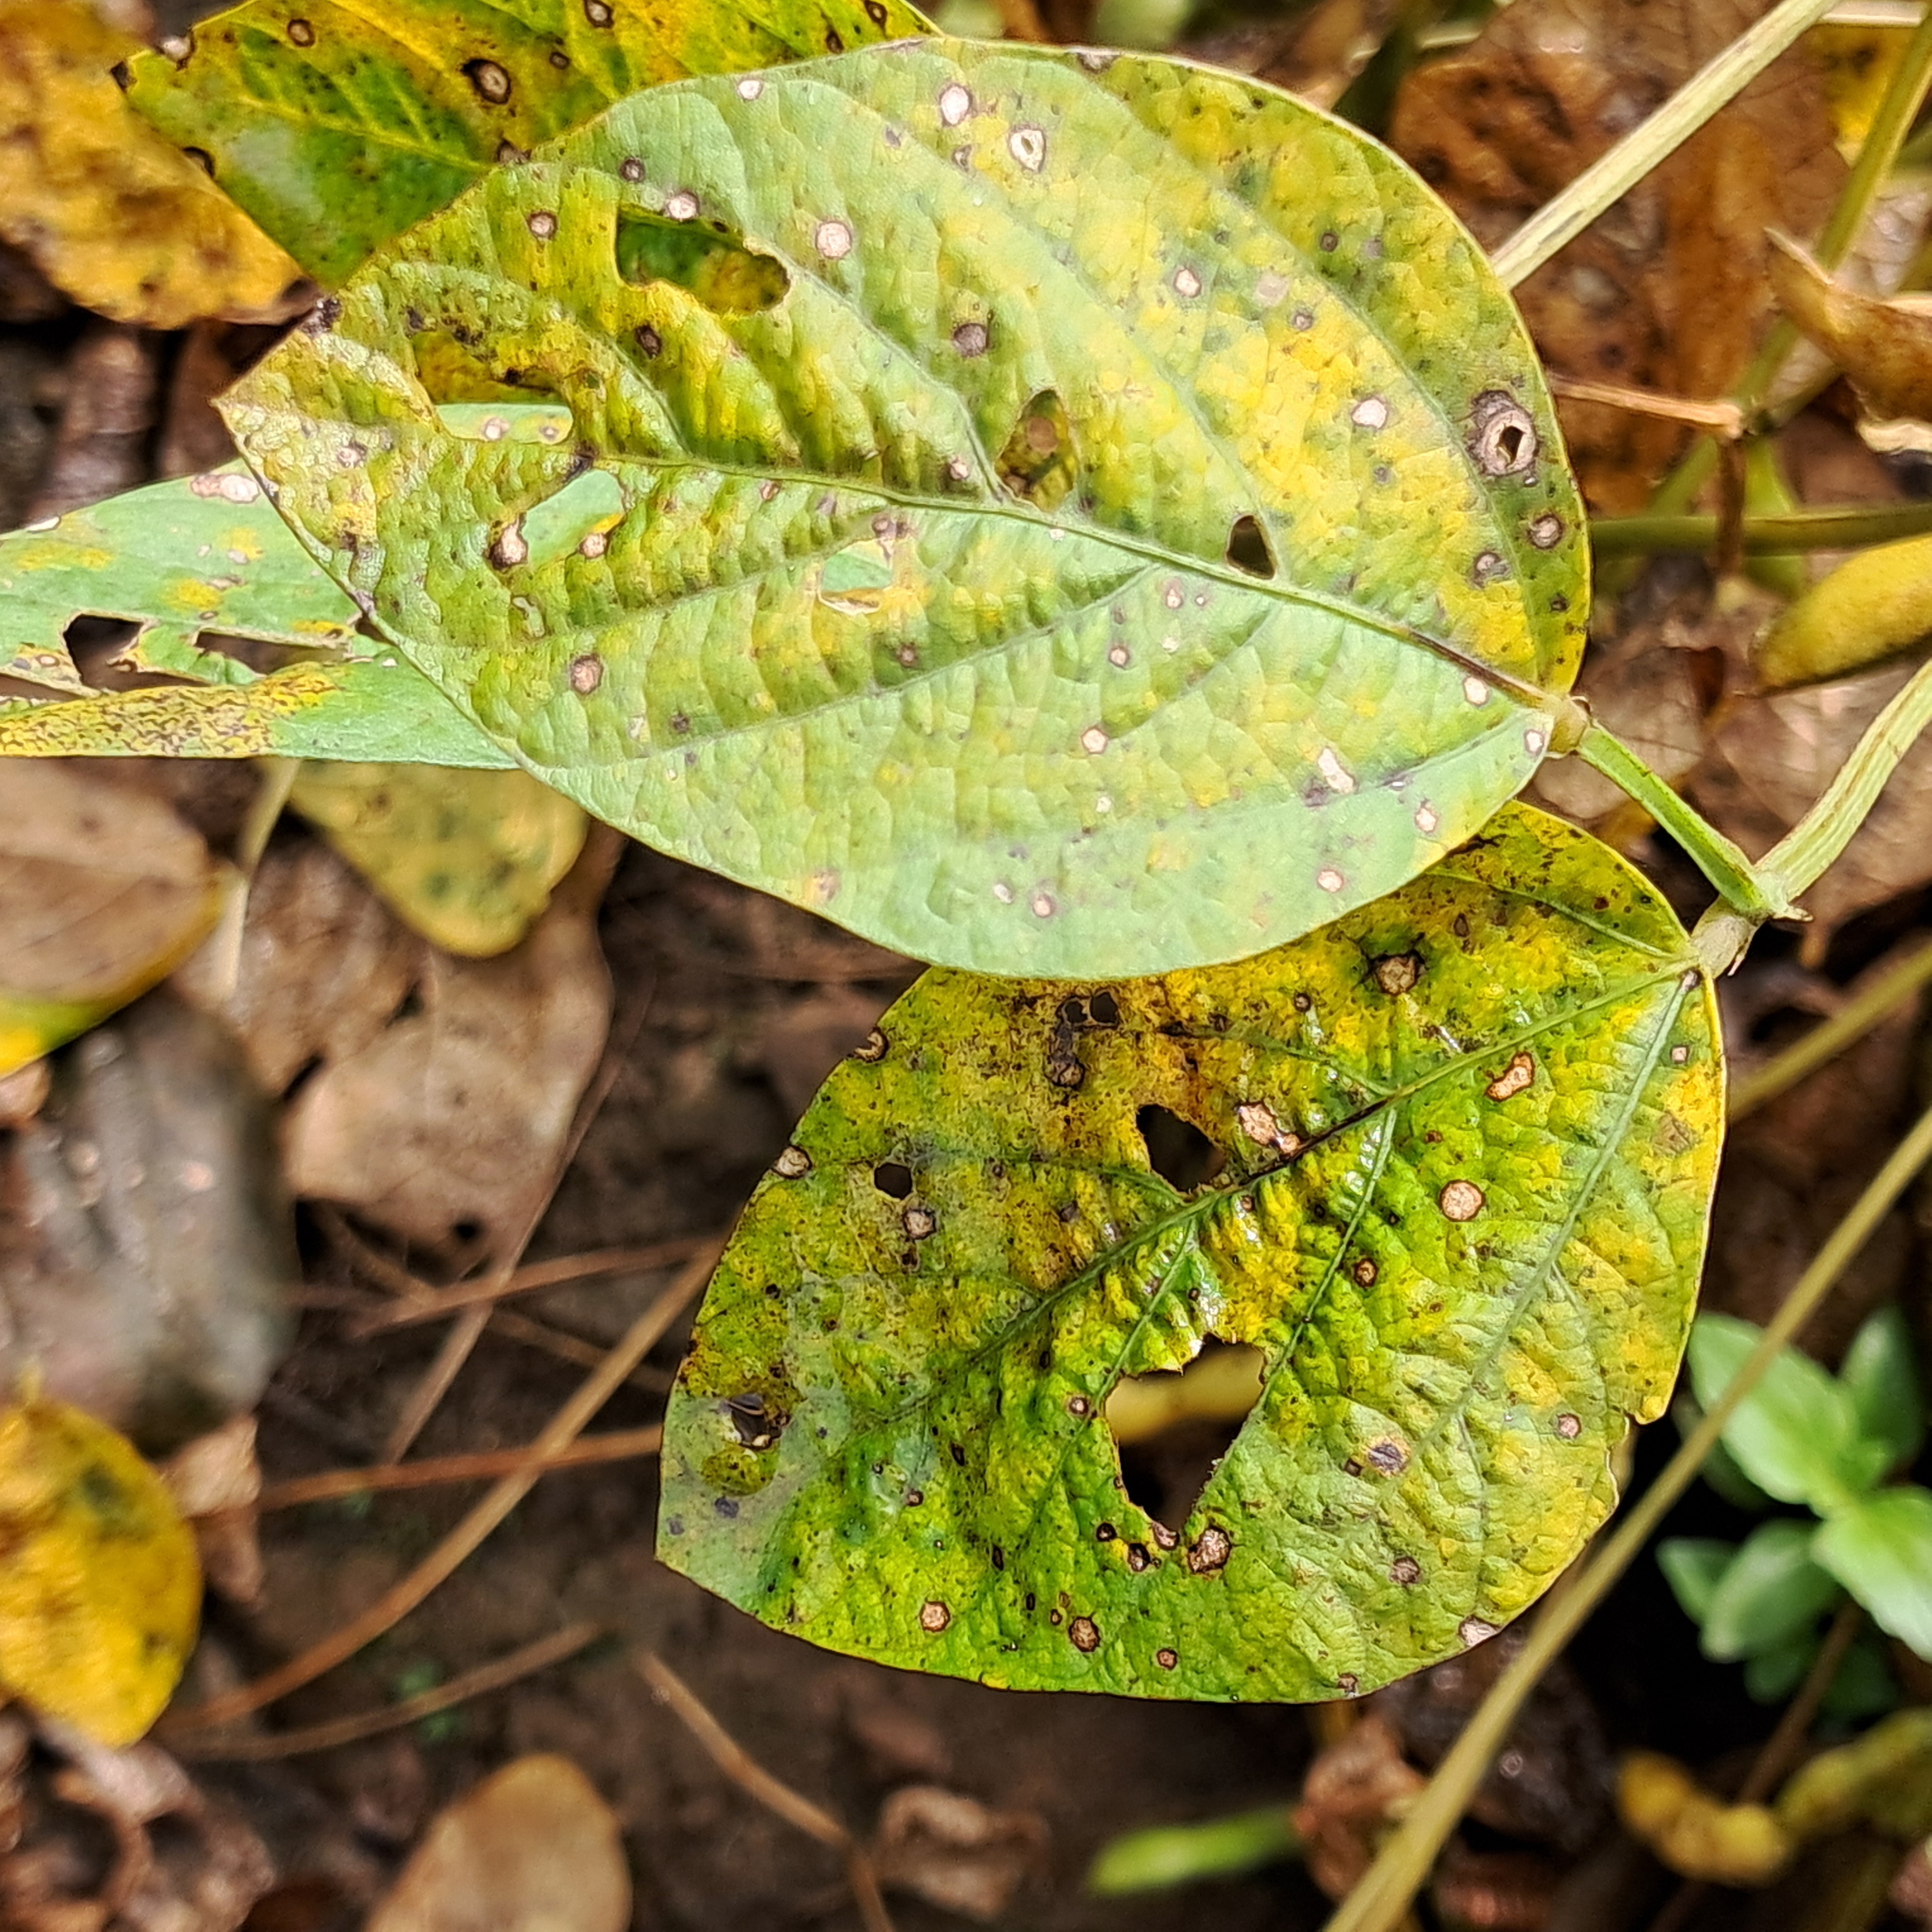
Label: Frog_Leaf_Eye